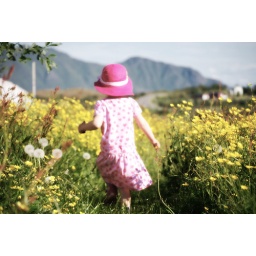
walking in flowers